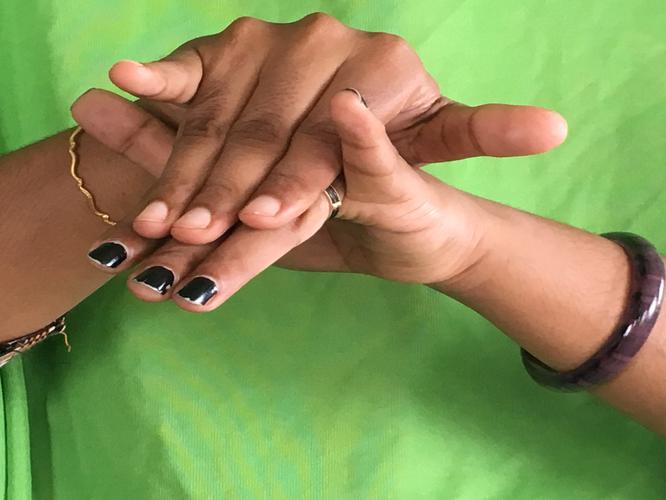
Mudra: Varaha
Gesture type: double_hand